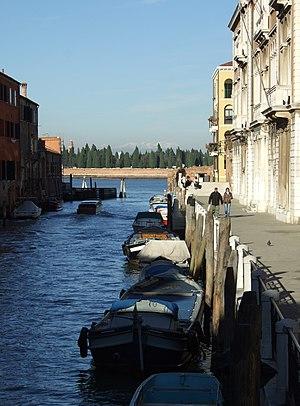
Le rio di Santa Giustina est un canal de Venise dans le sestiere de Castello.